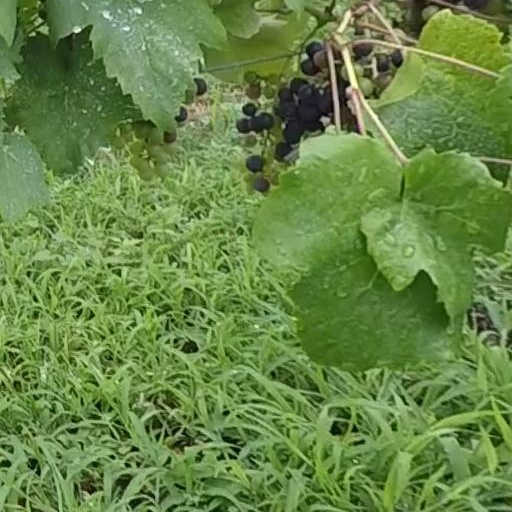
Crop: grape